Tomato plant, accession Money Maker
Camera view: vertical (180 deg); turntable rotation: 330 degrees
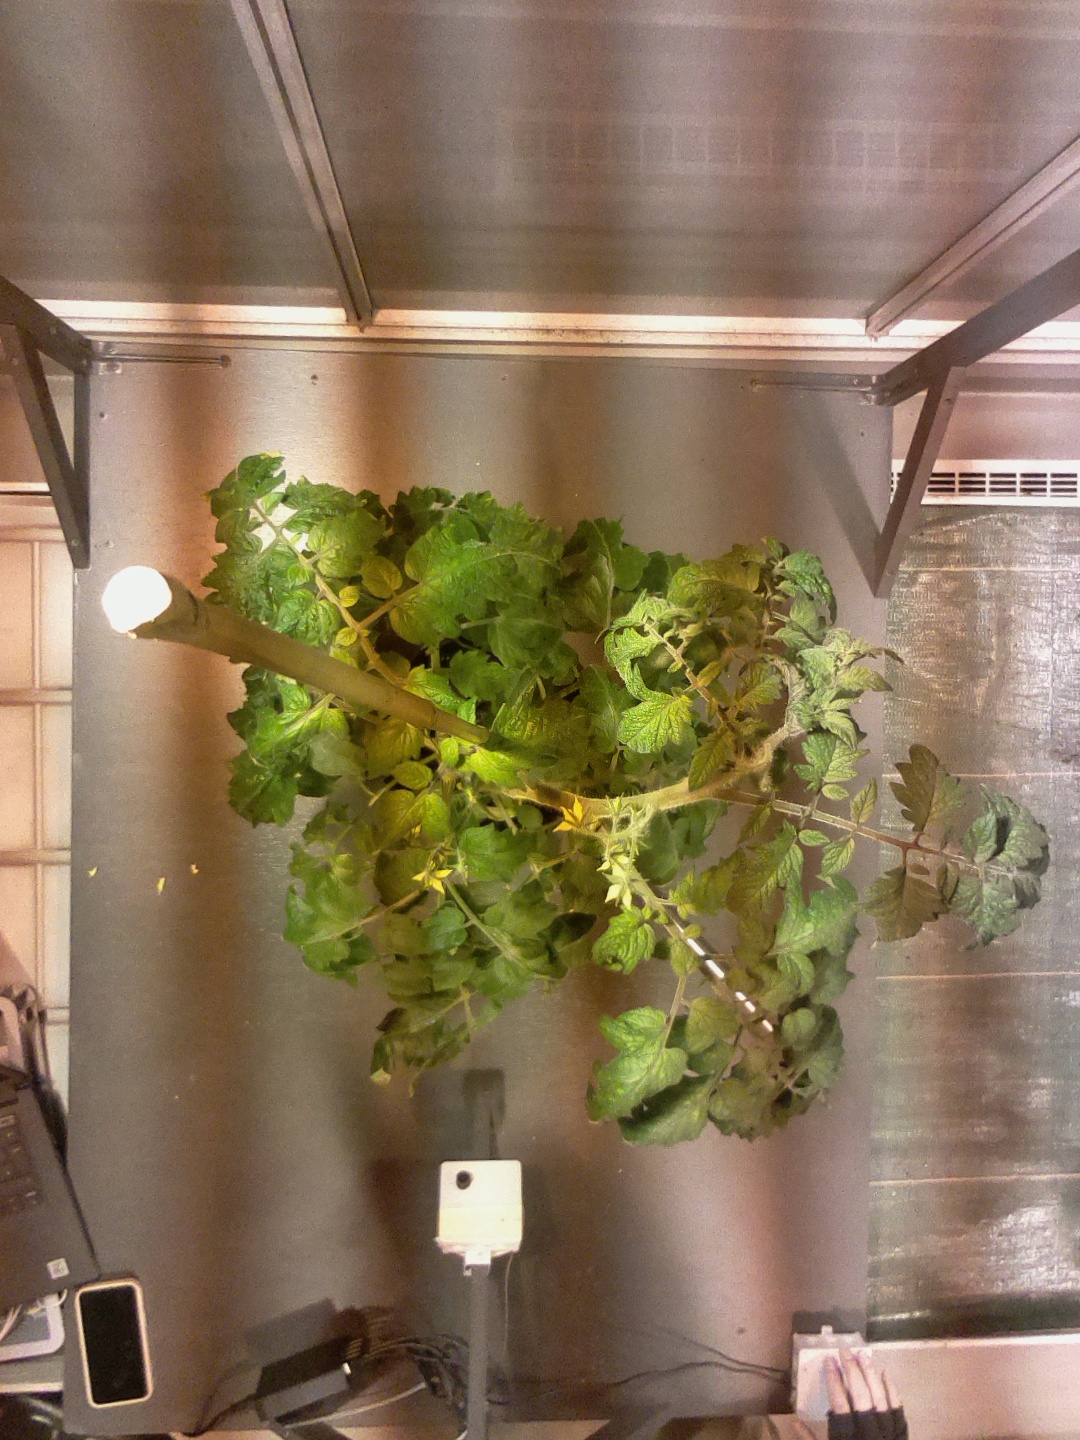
BBCH growth stage 69: End of flowering, 90%-100% of flowers open, more petals falling